Le Bon Roi Dagobert (song)

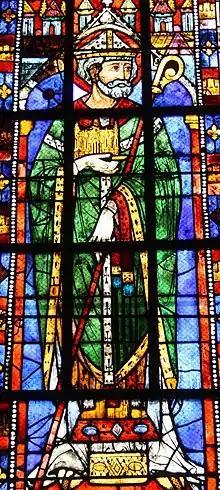
Stained glass window of Saint Eligius (Eloi) in the Church of Sainte-Anne de Gassicourt, in Mantes-la-Jolie

Written around 1787, the song is believed to be inspired by a much older hunting tune, "La Fanfare du grand cerf". The verses were written over time. The first lyrics date from the revolutionary period and were intended to ridicule the monarchy, particularly Louis XVI, who was seen as nonchalant and indecisive at the time. In one of the passages directly targeting Louis XVI, one can find the following line: "Le bon roi Dagobert, mangeait en glouton du dessert" (in English: The good King Dagobert used to eat dessert like a glutton), a text aimed at the gluttony that Louis XVI was supposed to exhibit.